History of the Germans in Holyoke, Massachusetts

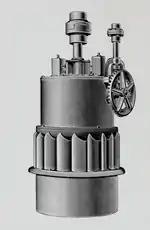
Holyoke "Hercules" turbine; its improvements on efficiency were followed closely in Germany at the time

Throughout the late 19th and early 20th century, Holyoke would serve as a publishing center for the German language, having more newspapers and similar serial publications in the German language published there from its founding through the 1950s than any other New England city besides Boston. This was attributable to a handful of printing tradesmen in South Holyoke and Springdale, whose business eventually morphed into some of the English-language presses still extant there today. Mistakenly cited as the first German newspaper of the city by some accounts, "Die Biene" ("The Bee"), was a weekly published by Saxony emigrant August Lehmann; beginning publication in 1894, and continuing until shortly after Lehmann's death in 1917, as late as 1918 or 1920. During his life Lehmann would serve as an advocate for the Union Labor movement, and by the time of his death the paper was listed as the only Labor newspaper published in German in New England, along with his second publication "Springfield Vorwaert" ("Springfield Forward"). From about 1907 to 1918 Lehmann would also publish "The Teutonia", a German monthly by the Sons of Hermann with a circulation of about 2500.